Blizzard warning

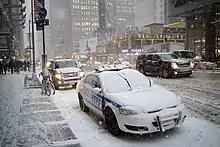
New York City police and Office of Emergency Management vehicles parked near Times Square in New York City during a 2015 blizzard warning.

A blizzard warning (SAME code: BZW) is a hazardous weather statement issued by Weather Forecast Offices (WFO) of the National Weather Service (NWS) in the United States, which indicates heavy snowfall accompanied by sustained winds or frequent gusts of or greater are forecast to occur for a minimum of three hours. A blizzard tends to reduce visibilities to or less.